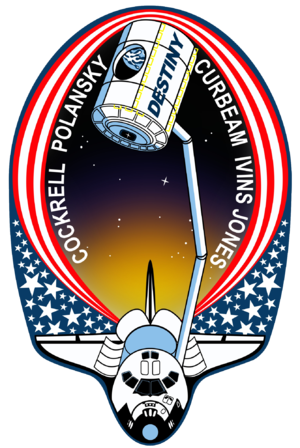
Mark Polansky
Sts-98 emblem
Mark Lewis "Roman" Polansky er en amerikansk rumfartsingeniør, forskningspilot og NASA-astronaut.